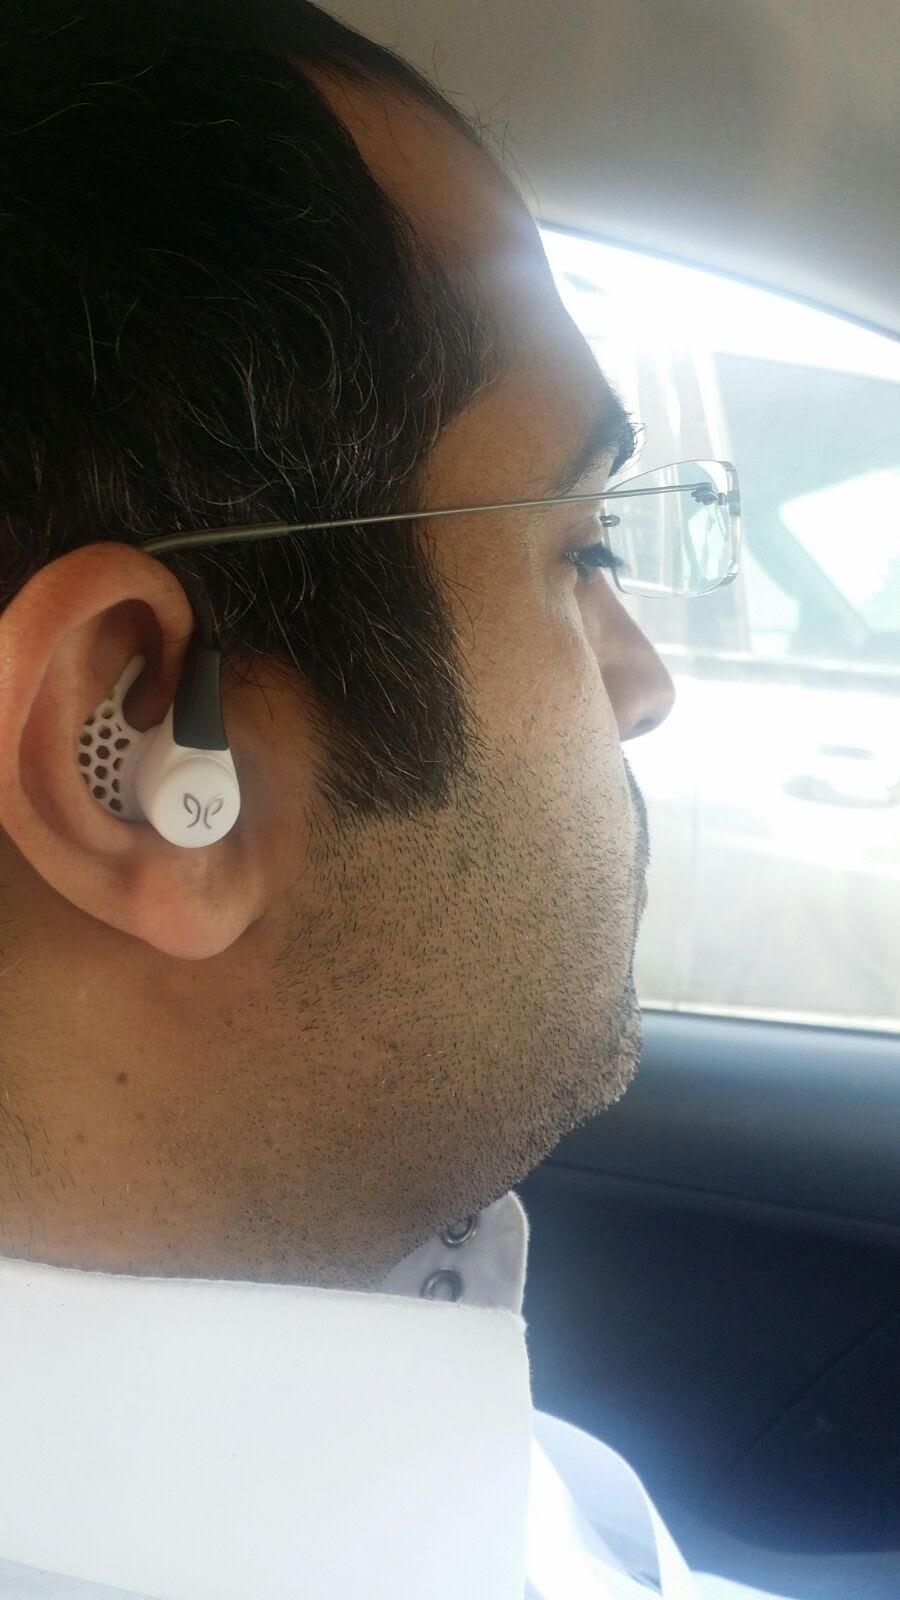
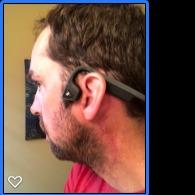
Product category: headphones
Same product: no